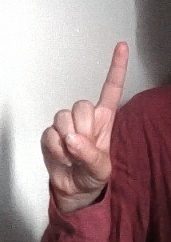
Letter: bb